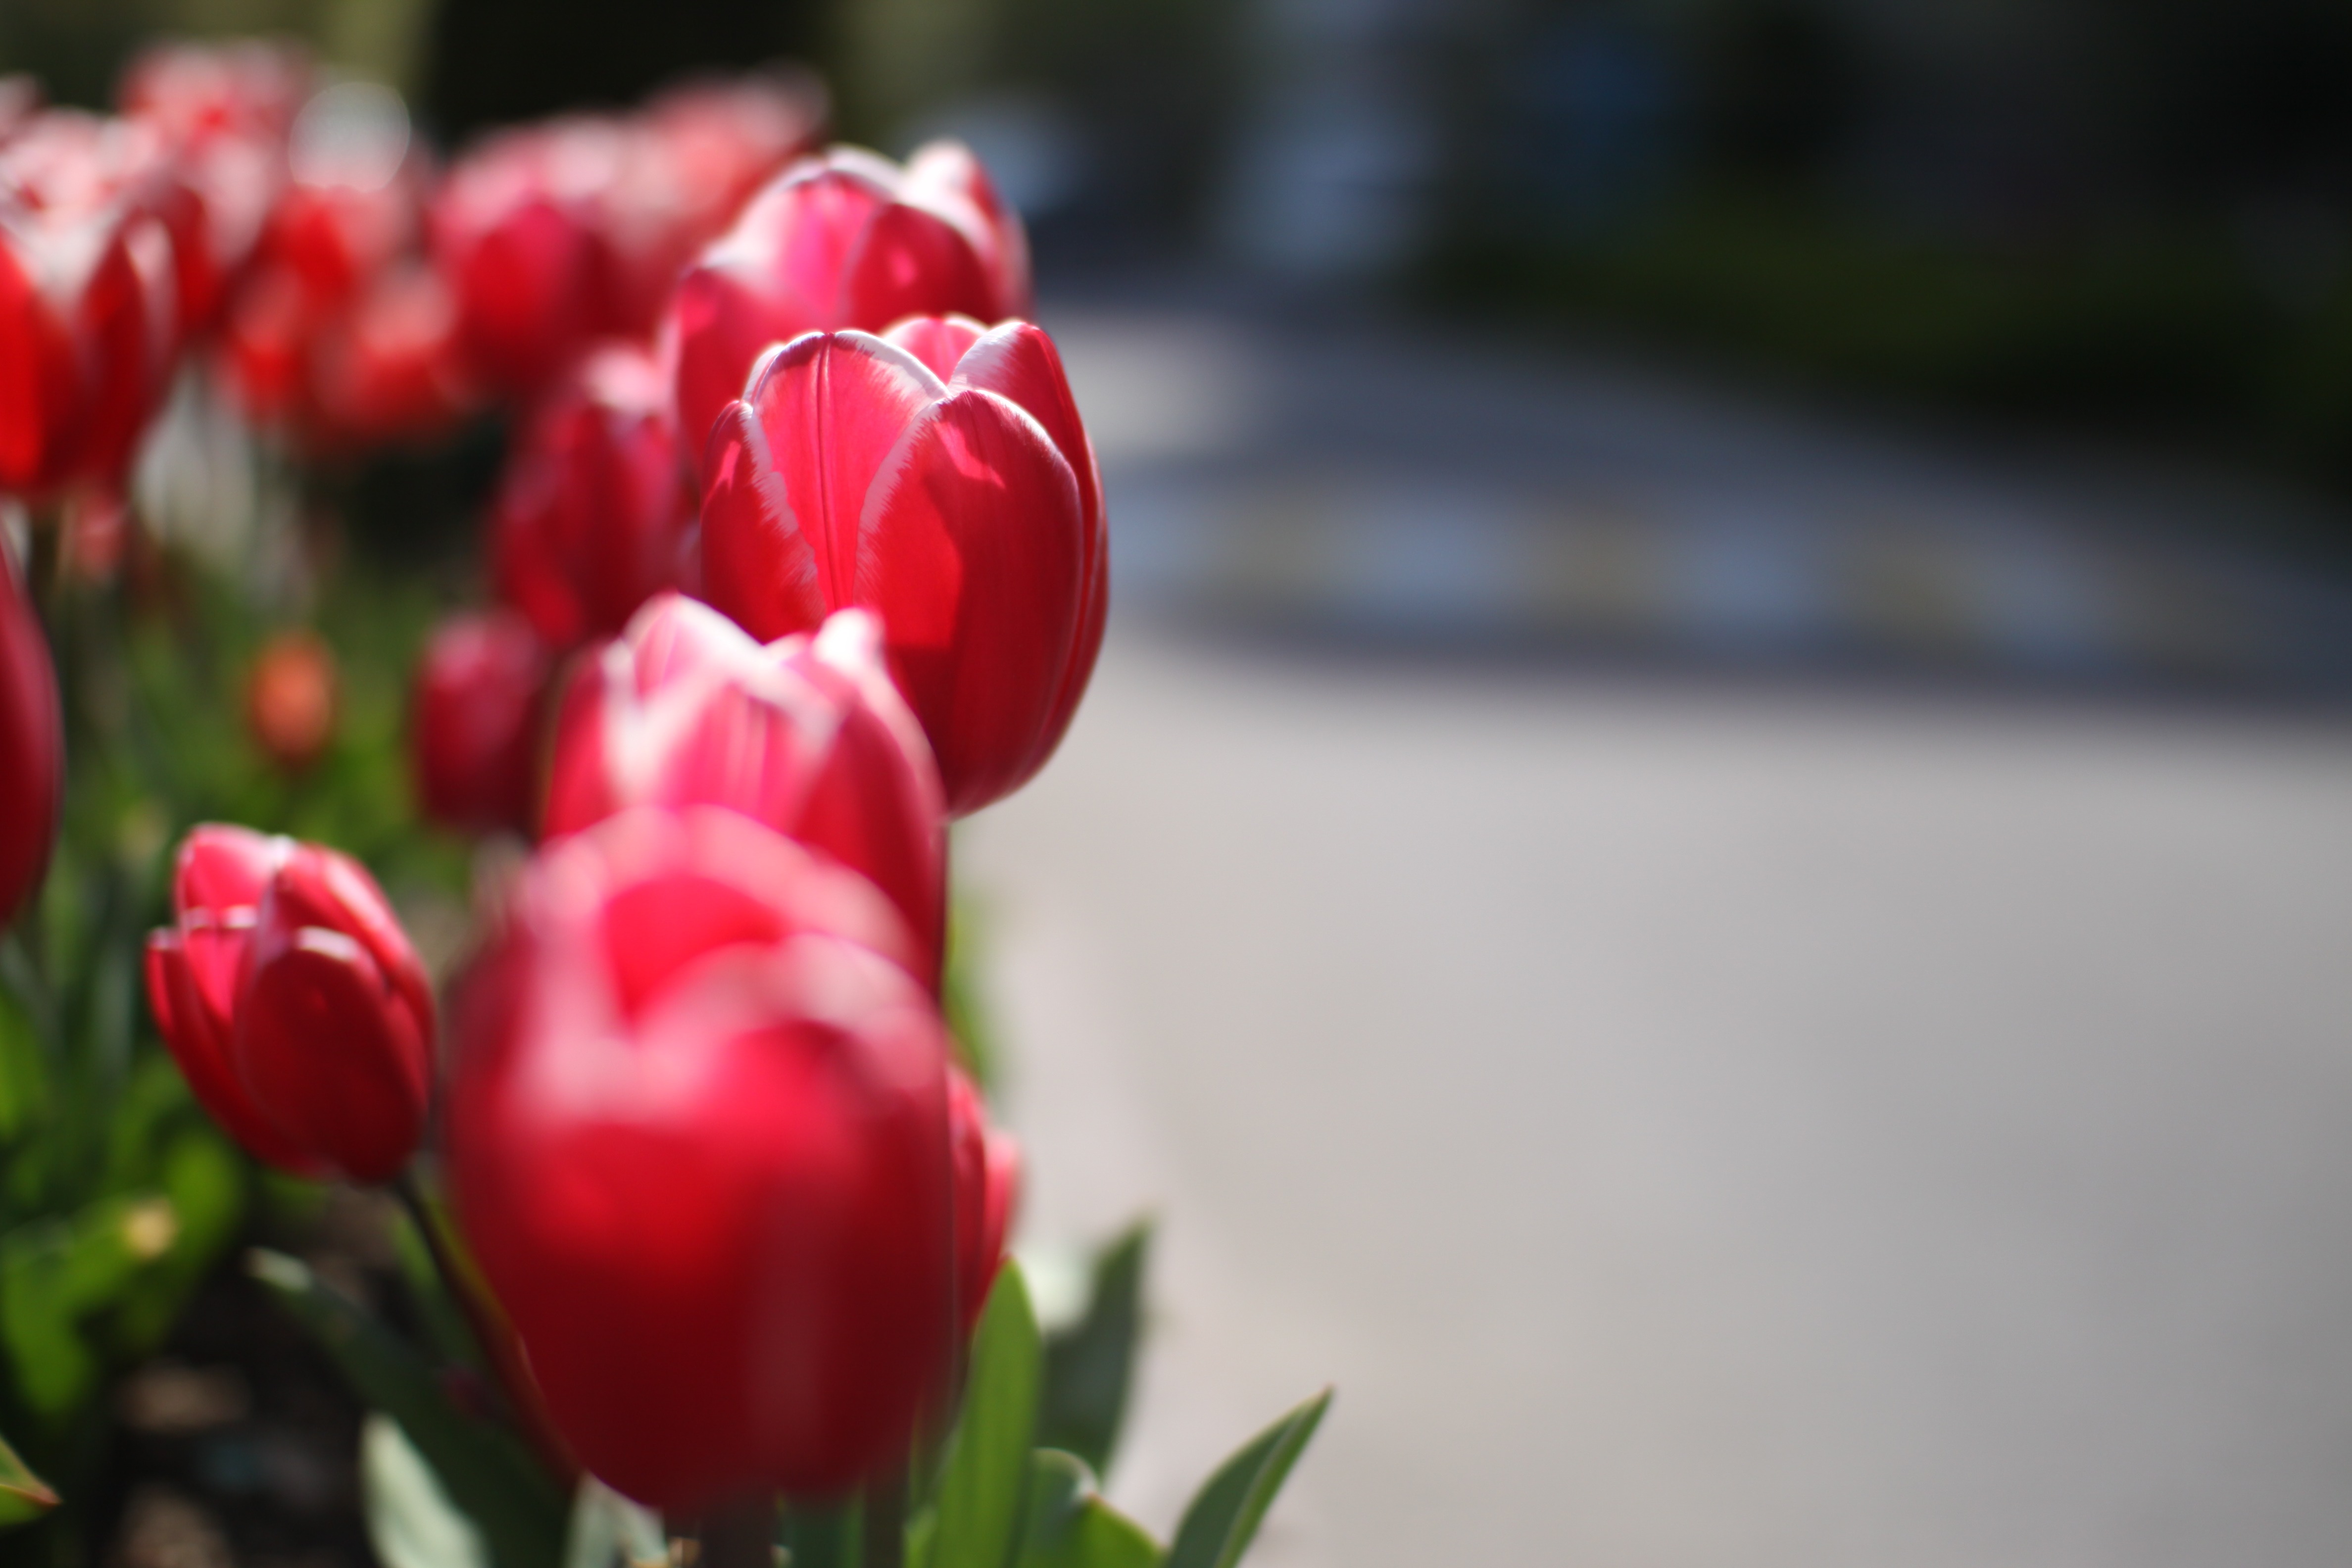
blossom, plant, flower, petal, tulip, spring, red, flora, flowers, macro photography, flowering plant, lily family, land plant